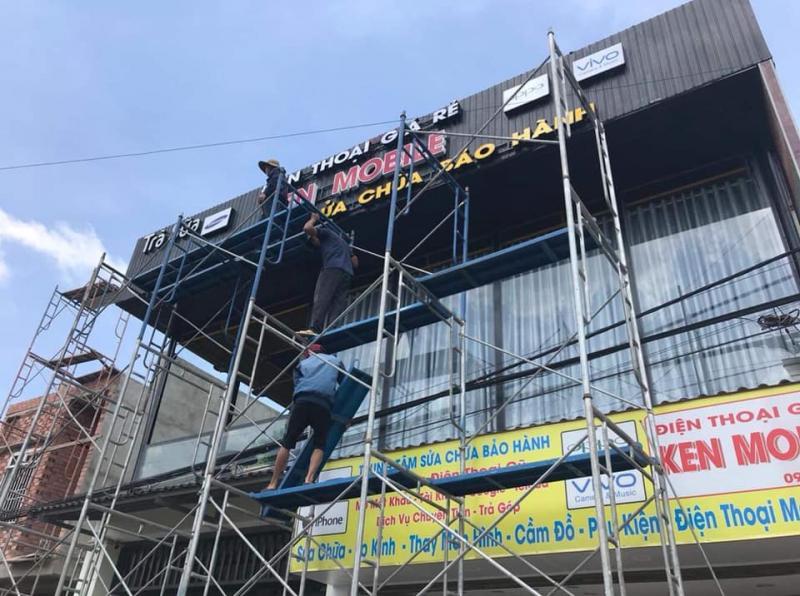
có một vài người đang đứng ở trên một cái thang